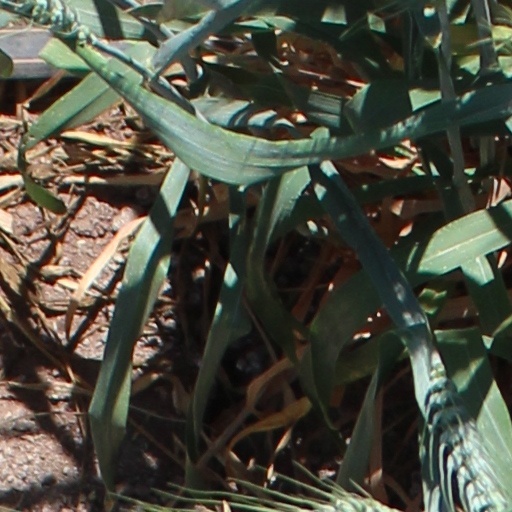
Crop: wheat